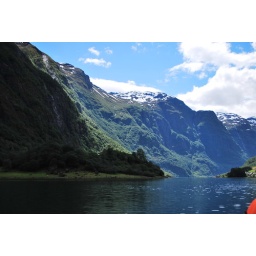
Light passing over the green faces of the mountains bounding the Fjord